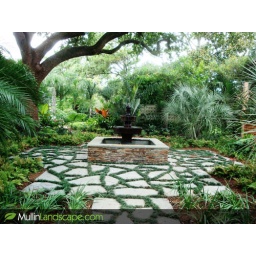
A gorgeous stone water fountain is the focal piece in the new garden we created.